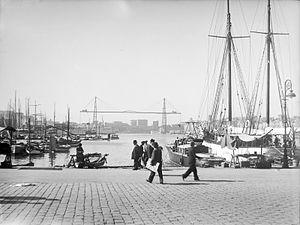
Le vieux port de Marseille et le pont transbordeur